Victorian era

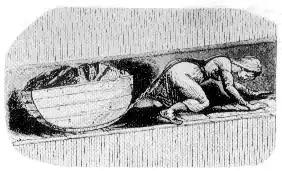
This illustration of a child "drawer" (a type of hurrier) pulling a coal tub was originally published in the Children's Employment Commission (Mines) 1842 report.

Children had always played a role in economic life but exploitation of their labour became especially intense during the Victorian era. Children were put to work in a wide range of occupations, but particularly associated with this period are factories. Employing children had advantages, as they were cheap, had limited ability to resist harsh working conditions, and could enter spaces too small for adults. Some accounts exist of happy upbringings involving child labour, but conditions were generally poor. Pay was low, punishments severe, work was dangerous and disrupted children's development (often leaving them too tired to play even in their free time). Early labour could do lifelong harm; even in the 1960s and '70s, the elderly people of industrial towns were noted for their often unusually short stature, deformed physiques, and diseases associated with unhealthy working conditions. Reformers wanted the children in school; in 1840 only about 20 per cent of the children in London had any schooling. By the 1850s, around half of the children in England and Wales were in school (not including Sunday school). From the 1833 Factory Act onwards, attempts were made to get child labourers into part time education, though this was often difficult to achieve. Only in the 1870s and 1880s did children begin to be compelled into school. Work continued to inhibit children's schooling into the early 20th century.